Mount Morgan, Queensland

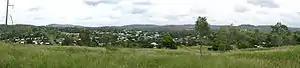
Panoramic Shot of Mount Morgan, 2008

Until the arrival of the railway in 1898, everything was transported by horse teams. The Mount Morgan Mining Company had a depot in Quay Street, where the wagoners would load up. Initially, there were two routes to Rockhampton, one via Crocodile (now Bouldercombe) and the other via Kabra, Boongarry and Moonmera. In 1885, a road was built over the Razorback Range.